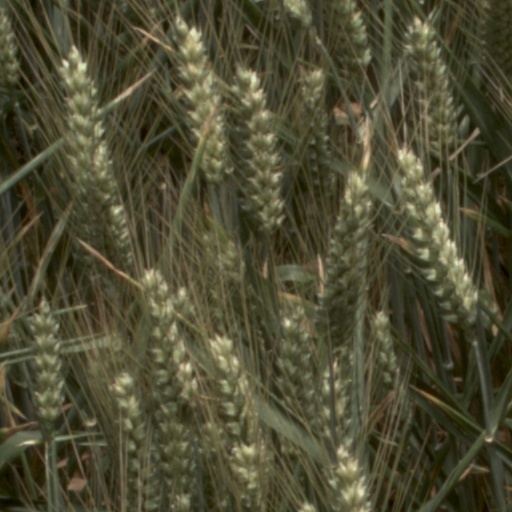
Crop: wheat